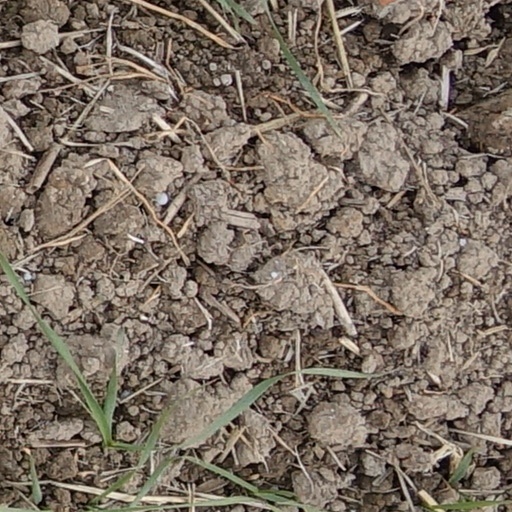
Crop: wheat